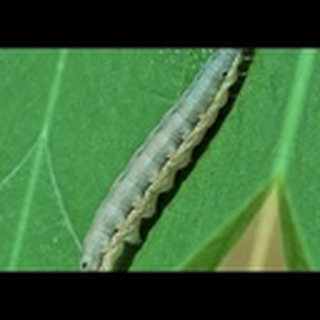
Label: cotton_army_worm